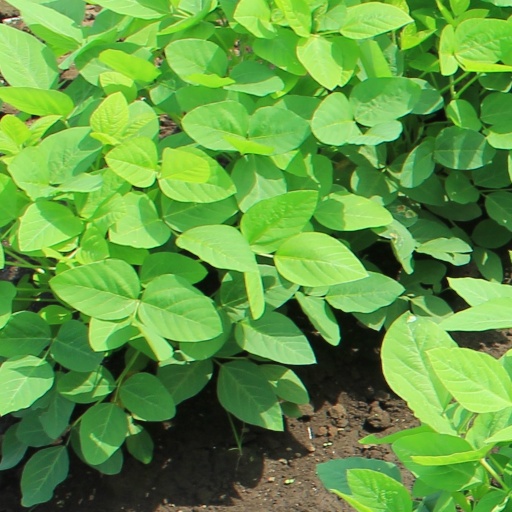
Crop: soybean